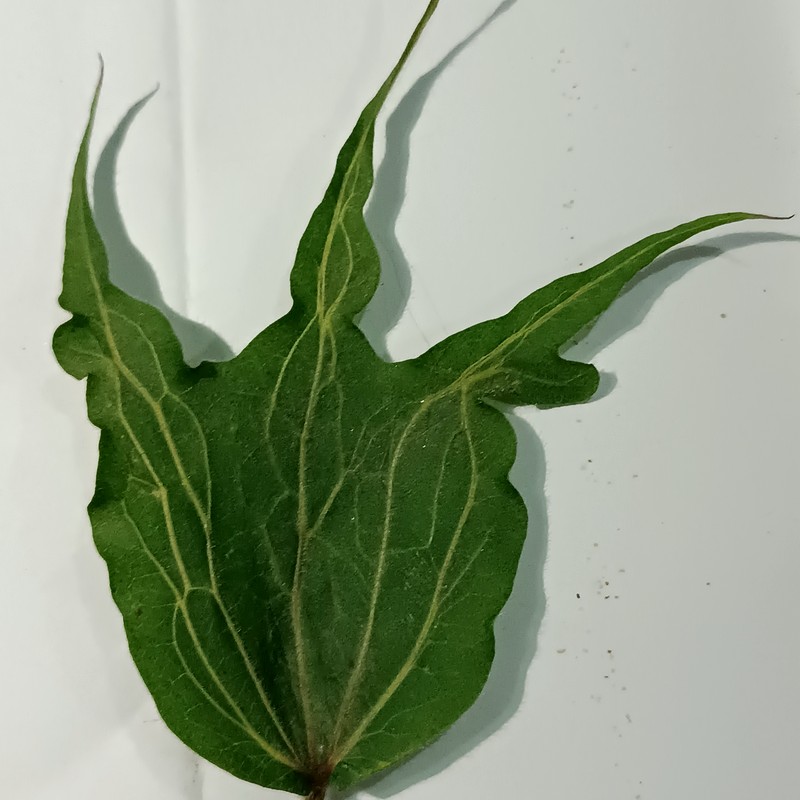
Label: Herbicide Growth Damage